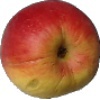
Label: red_yellow_apple